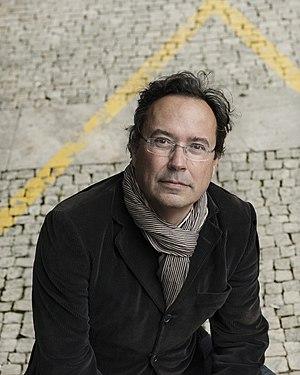
Juan Arnau, 2019
Juan María Arnau Navarro, né le 28 avril 1968 à Valence en Espagne, est un astrophysicien, philosophe et essayiste espagnol, spécialiste des philosophies et religions orientales.